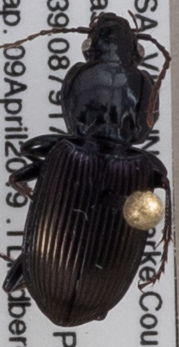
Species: Pterostichus trinarius
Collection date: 2019-04-23
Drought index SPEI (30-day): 0.41
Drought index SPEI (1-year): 2.09
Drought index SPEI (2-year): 2.09